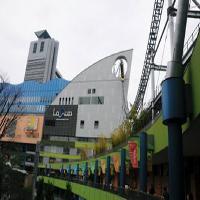
Weather: cloudy or overcast